Culture of Ireland

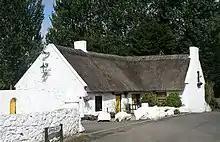
Traditional Irish cottage in County Antrim

With the Tudor Elizabethan English conquest in the 16th-17th centuries, the Cromwellian conquest of Ireland, and the organized plantations of English Tudor, and later Scottish, colonists, the Scottish confined to what's now mostly Northern Ireland, the patterns of land ownership in Ireland were altered greatly. The old order of transhumance and open range cattle breeding died out to be replaced by a structure of great landed estates, small tenant farmers with more or less precarious hold on their leases, and a mass of landless labourers. This situation continued up to the end of the 19th century, when the agitation of the Land League began to bring about land reform. In this process of reform, the former tenants and labourers became land owners, with the great estates being broken up into small- and medium-sized farms and smallholdings. The process continued well into the 20th century with the work of the Irish Land Commission. This contrasted with Britain, where many of the big estates were left intact. One consequence of this is the widely recognised cultural phenomenon of "land hunger" amongst the new class of Irish farmer. In general, this means that farming families will do almost anything to retain land ownership within the family unit, with the greatest ambition possible being the acquisition of additional land. Another is that hillwalkers in Ireland today are more constrained than their counterparts in Britain, as it is more difficult to agree rights of way with so many small farmers involved on a given route, rather than with just one landowner.